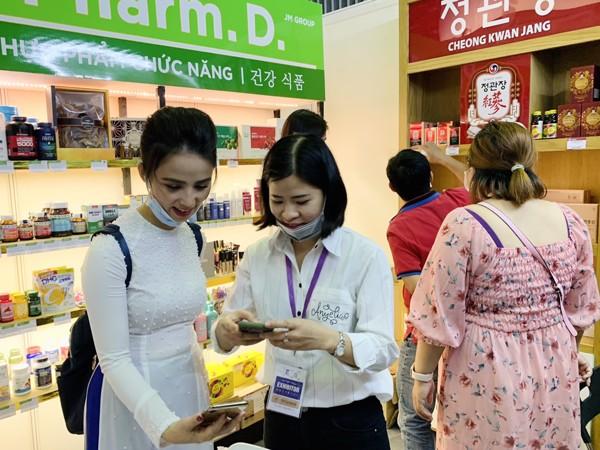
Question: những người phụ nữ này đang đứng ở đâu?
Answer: trong một cửa hàng thực phẩm chức năng